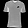
Label: T - shirt / top